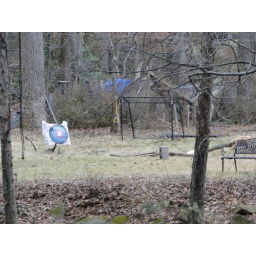
Target practice in a house across the water on Cross County trail.